Mynews.com

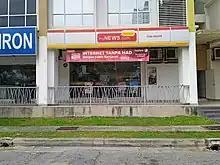

myNEWS.com is a retail convenience chain located in Malaysia. , myNEWS.com has more than 460 outlets, the majority of them located in the urban areas of Peninsular Malaysia. myNEWS outlets can be commonly found in shopping complexes, business hubs, transportation hubs and rail transport hubs, such as LRT and MRT stations. It currently serves over 2.5 million customers monthly and has more than 1600 employees.